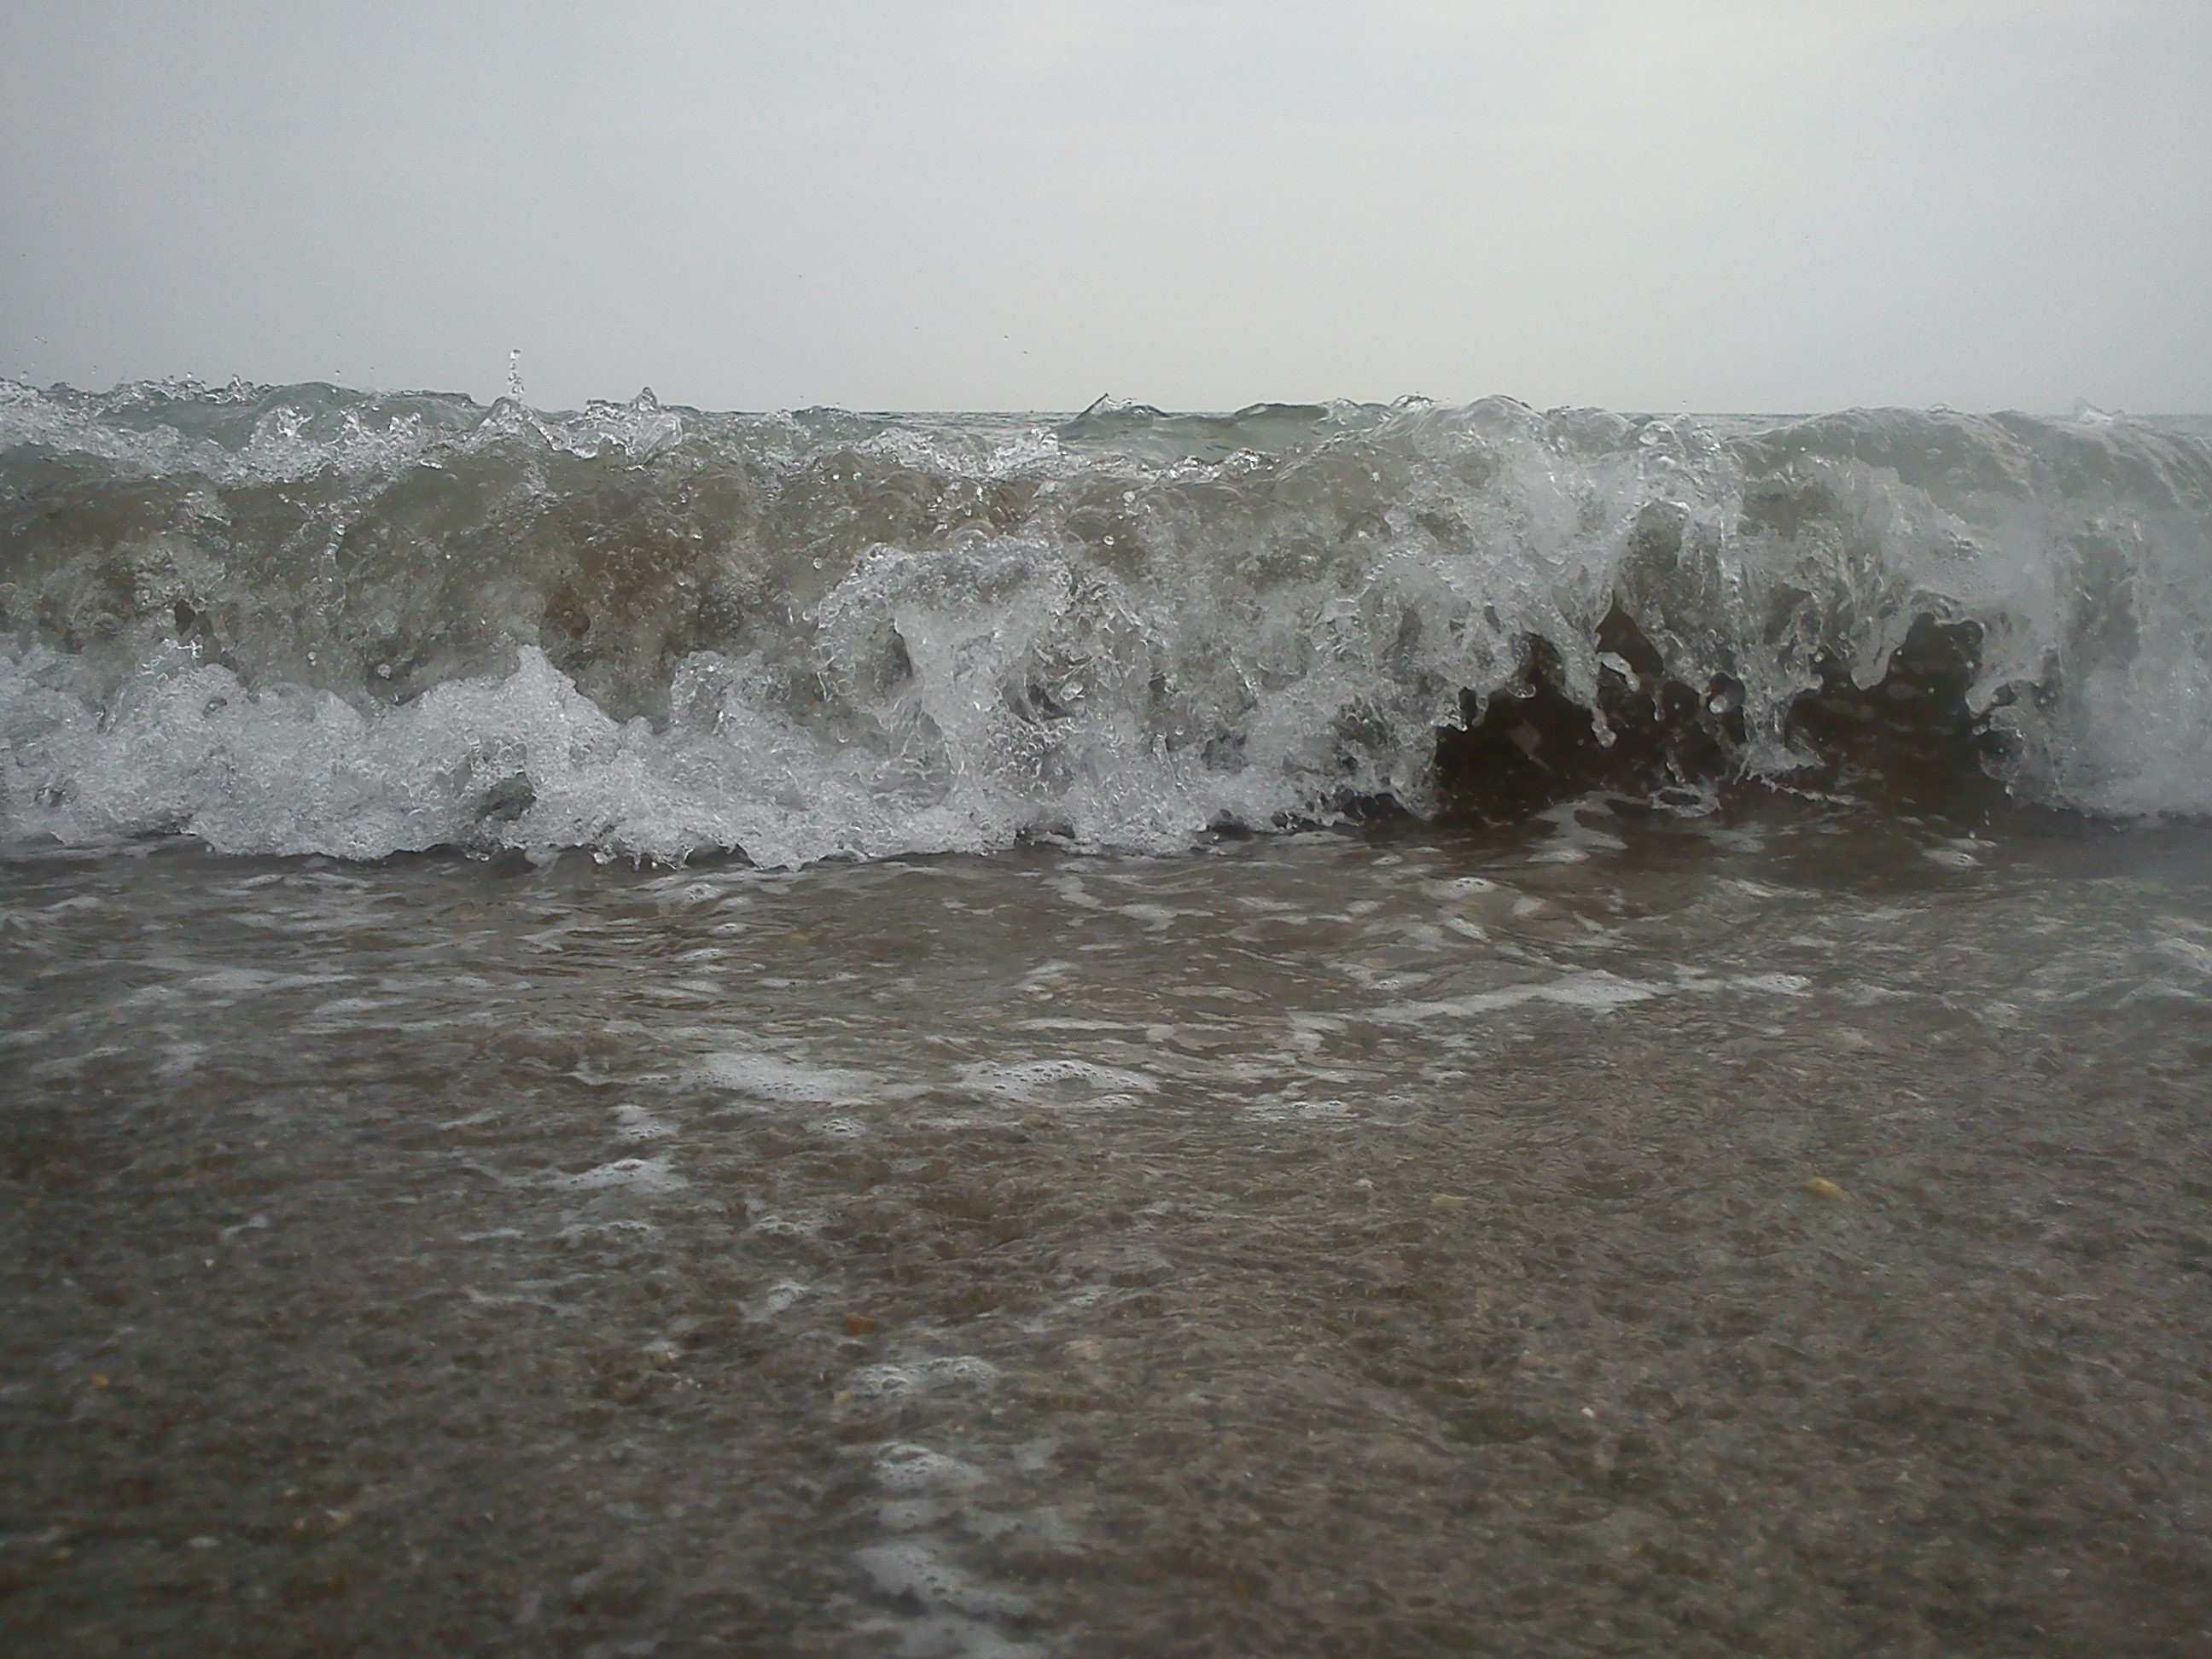
beach, sea, coast, water, sand, ocean, shore, wave, wind, foam, ice, spray, weather, freezing, sand beach, wave breaking, atmospheric phenomenon, wind wave